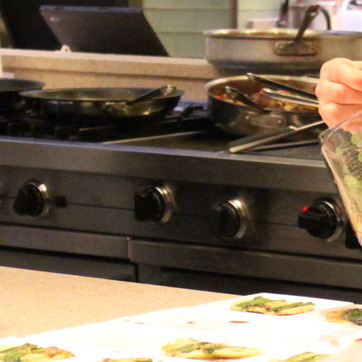
Material: metal